Ruy Fonseca

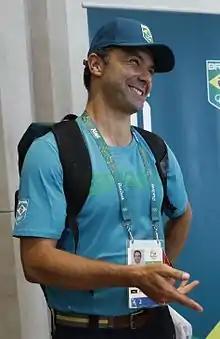
Fonseca in 2016

Ruy Leme da Fonseca Filho (born June 9, 1973) is a Brazilian horse rider that competes in Eventing. He won four Pan American Games medals from 1995 to 2015. Fonseca competed in two Summer Olympics, London 2012 - finishing 42nd in individual and 9th in team eventing - and Rio 2016, where Fonseca was eliminated in the jumping qualifiers after his horse refused to jump and threw him off.